OHBM Replication Award

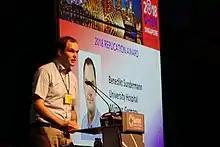
Benedikt Sundermann receives the 2018 OHBM Replication Award

The award was originally conceived by Chris Gorgolewski as an attempt to elevate the status of replication studies, which were often considered not as prestigious as other scientific activities. Researchers focusing too much on novel discoveries instead of scrutinizing previously published findings was big contribution to reproducibility crisis in psychology.